Joshua Greenberg

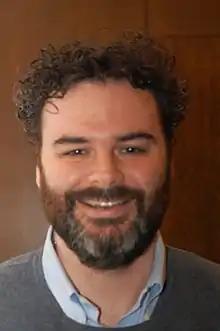
Greenberg in May 2014

Joshua "Josh" M. Greenberg (born 1976) is an American academic working in sociology of scientific knowledge. Greenberg is Program Director for Digital Information Technology at the Alfred P. Sloan Foundation. Previously he was the Director of Digital Strategy and Scholarship at the New York Public Library (NYPL). His interests encompass the intersection of scholarship, education and information technology. His initiatives at NYPL engaged the nascent disciplines of digital asset management.